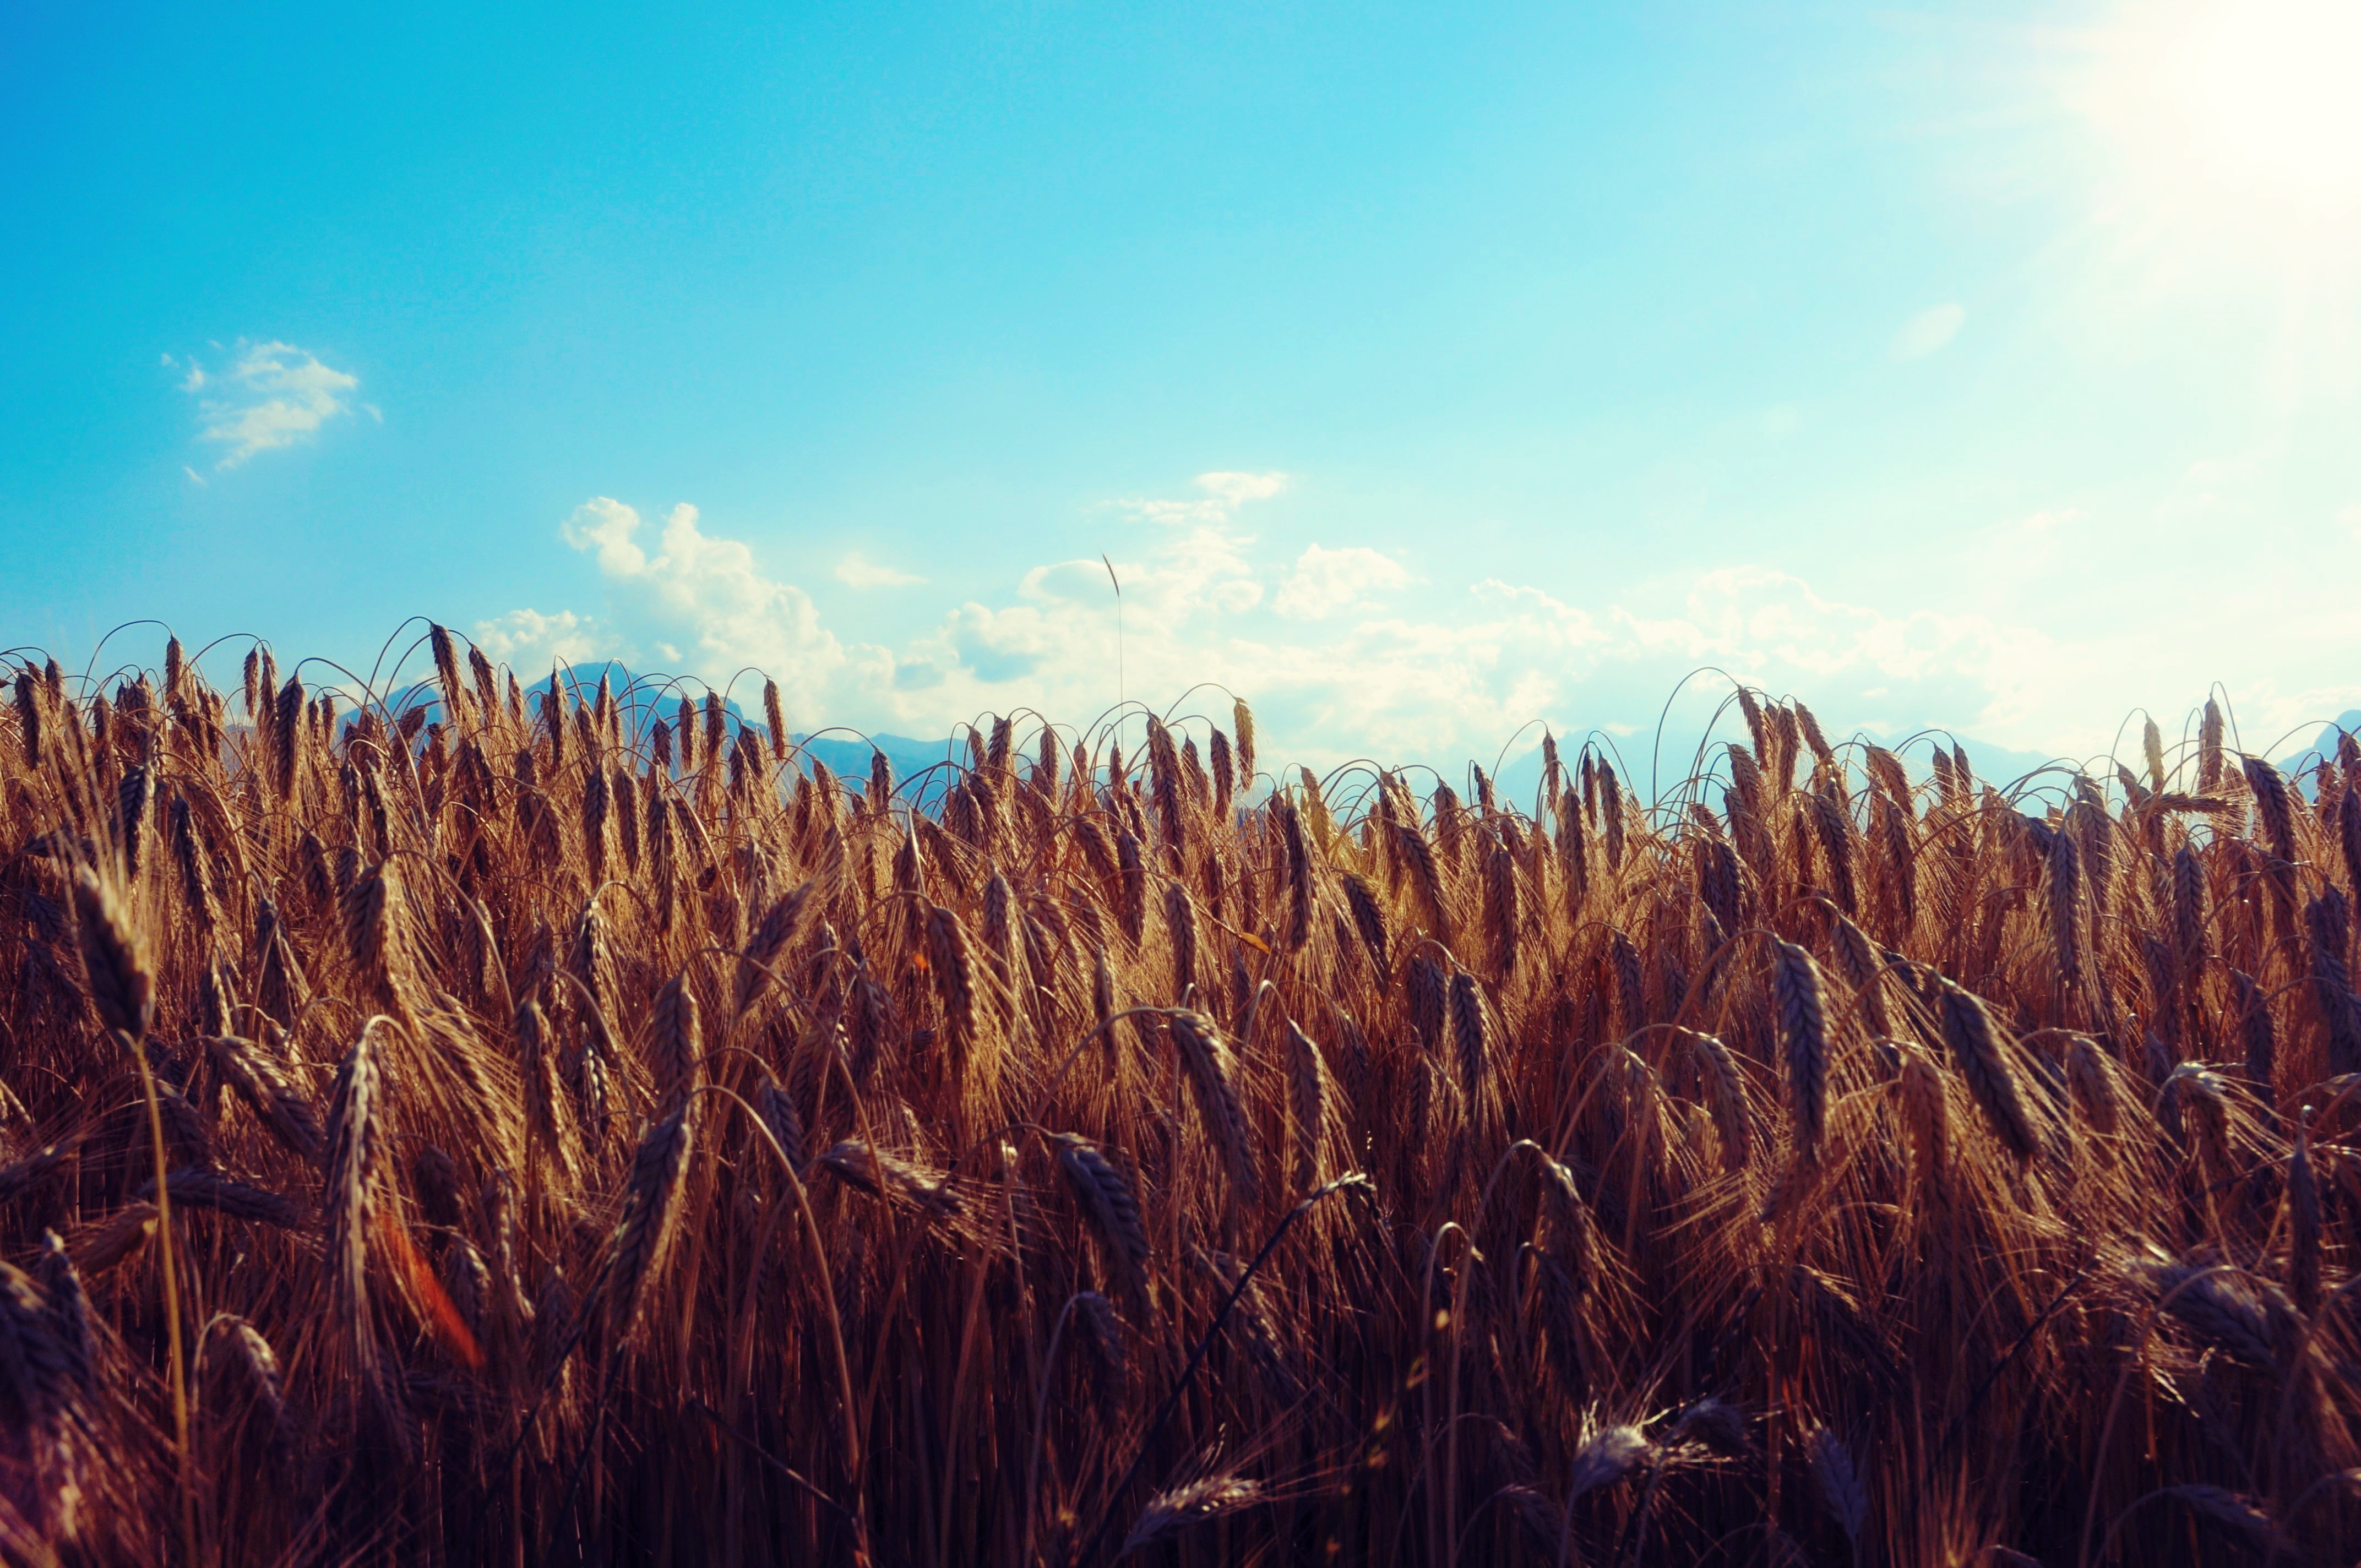
nature, grass, horizon, plant, sky, sunset, field, wheat, grain, prairie, sunlight, flower, food, crop, agriculture, cereals, flowering plant, grass family, land plant